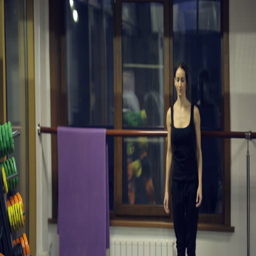
girl after the workout goes ahead and dissolve hair in an empty gym